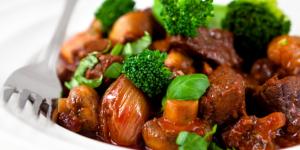
carne con brocoli